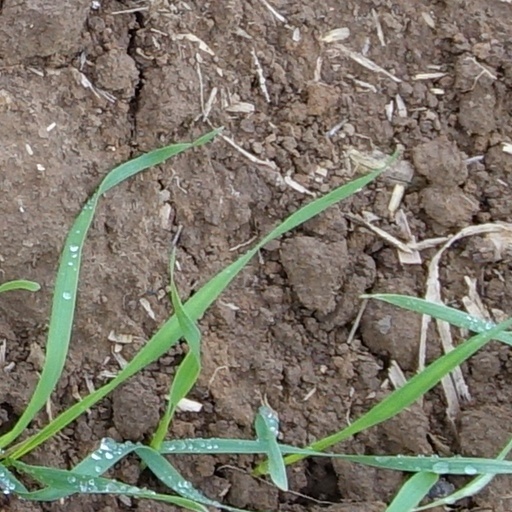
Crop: wheat